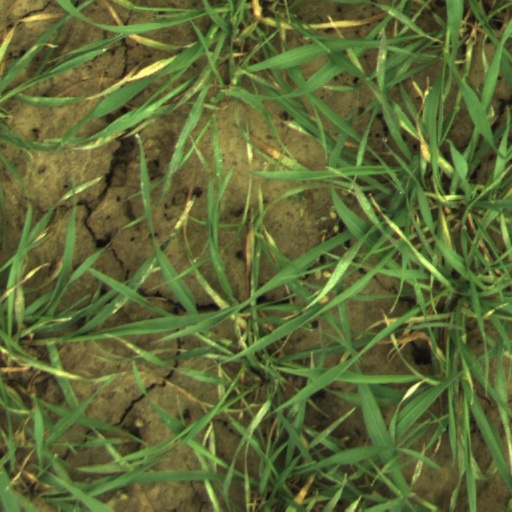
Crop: wheat